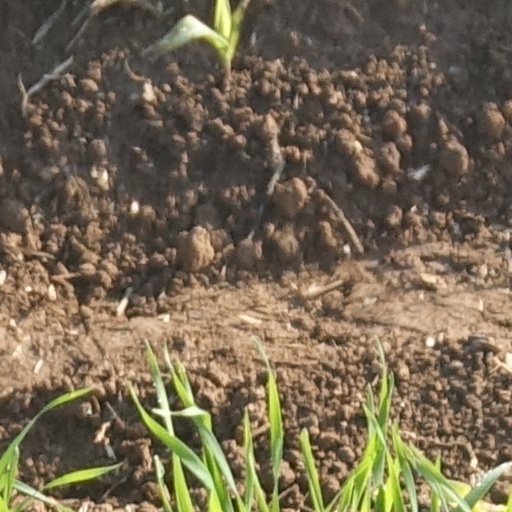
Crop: wheat